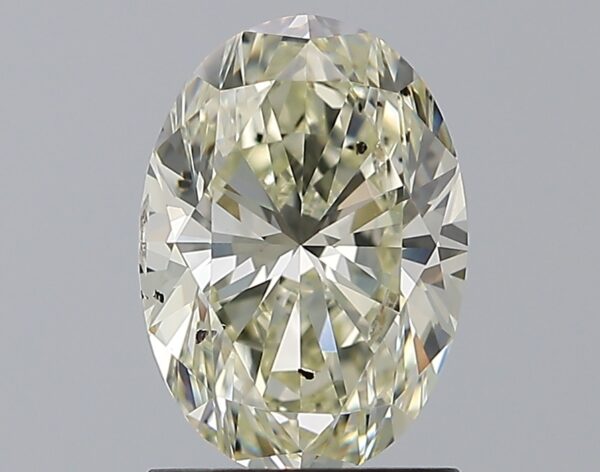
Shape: oval
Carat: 1.51
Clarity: SI2
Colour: N
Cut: VG
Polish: EX
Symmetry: EX
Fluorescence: ST
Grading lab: GIA
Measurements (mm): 8.73 x 6.22 x 4.09